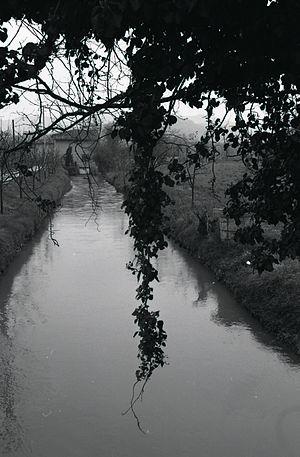
Le canal des moulins d'Imola est un ouvrage hydraulique long de 40 km qui traverse toute la plaine d’Imola, en direction sud-nord, jusqu’au fleuve Reno.